Isa Genzken

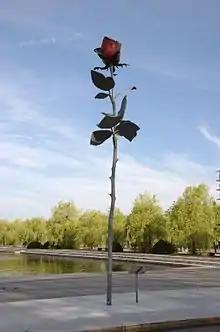
"Rose" (1993), in front of Leipziger Messe, Leipzig, Germany

In 1980, Genzken and Gerhard Richter were commissioned to design the König-Heinrich-Platz underground station in Duisburg; it was completed in 1992. Between 1986 and 1992, Genzken conceived her series of plaster and concrete sculptures to investigate architecture. These sculptures consist of sequentially poured and stacked slabs of concrete featuring rough openings, windows and interiors. A later series consists of other architectural or interior design quotations made from epoxy resin casts, such as column or lamp sculptures. In 1986, Genzken's architectural references switched from the 1910s, 20s and 30s to the 1950s, 60s and 70s. In 1990 she installed a steel frame, "Camera" (1990) on a Brussels gallery's rooftop, offering a view of the city below. In 2000, a series of architectural models roughly patched together, was inscribed with "Fuck the Bauhaus". Later, in the series "New Buildings for Berlin", which was shown at Documenta 11, Genzken designed architectural visions of glass high-rises.